1910 Pittsburgh Panthers football team

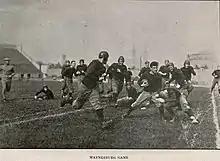
1910 Pitt versus Waynesburg football game action

On October 15, the Pitt football team opened the Forbes Field part of their schedule with resounding success against the Waynesburg Yellow Jackets. The Pitt defense held Waynesburg to seven total offensive yards. The Pitt offense pretty much scored at will. They completed nine of ten forward passes.